Switchblade II

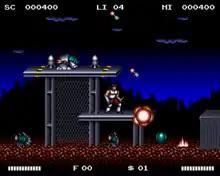
Amiga version screenshot

"Switchblade II" is a side-scrolling action-platform game with run and gun elements similar to the original "Switchblade" where the player takes control of Hiro through six stages of varying thematic set in the land of Thraxx at Cyberworld infested with mechanoid, metal-clad enemies where the main objective is to fully destroy the returning Havok once and for all. All of the actions in the game are performed differently depending on the version, with one button and a joystick in the home computer versions, while the d-pad and two buttons are used in the Lynx port. The progression structure between levels is also different between each version, with the Amiga and Atari ST versions transitioning seamlessly, while the Lynx port is broken into several sections instead. Spread across the levels are portals that lead into a shop where items and weapons can be bought including a knife, homing missiles, laser beam, flamethrower and shurikens, in addition to ammunition for each of them. These items are bought with orbs left by enemies after destroying them. In some stages, levels are interconnected with a network of subterranean bases, where unexplored areas of the screen are obscured from view until the player's character enters them as with the first game.